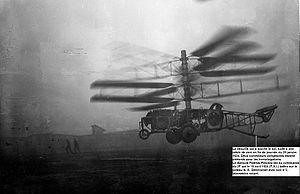
L'hélicoptère Pescara 2F photographié le 29 janvier 1924 pendant sa tentative du km en circuit fermé pour répondre au concours lancé en mars 1923 par l'Aéro-Club de France (un prix de 10.000 fr récompensera celui qui le réalisera en premier). La béquille toucha le sol avant l'accomplissement du km, causant l'échec de la tentative.